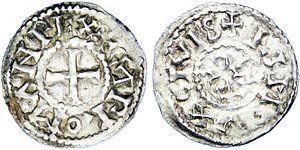
Nom de l'atelier/ville
Carloman II né vers 867, mort le 6 décembre 884 à Lyons-la-Forêt, roi des Francs de 879 à 884, fils de Louis II dit le Bègue et d’Ansgarde de Bourgogne.